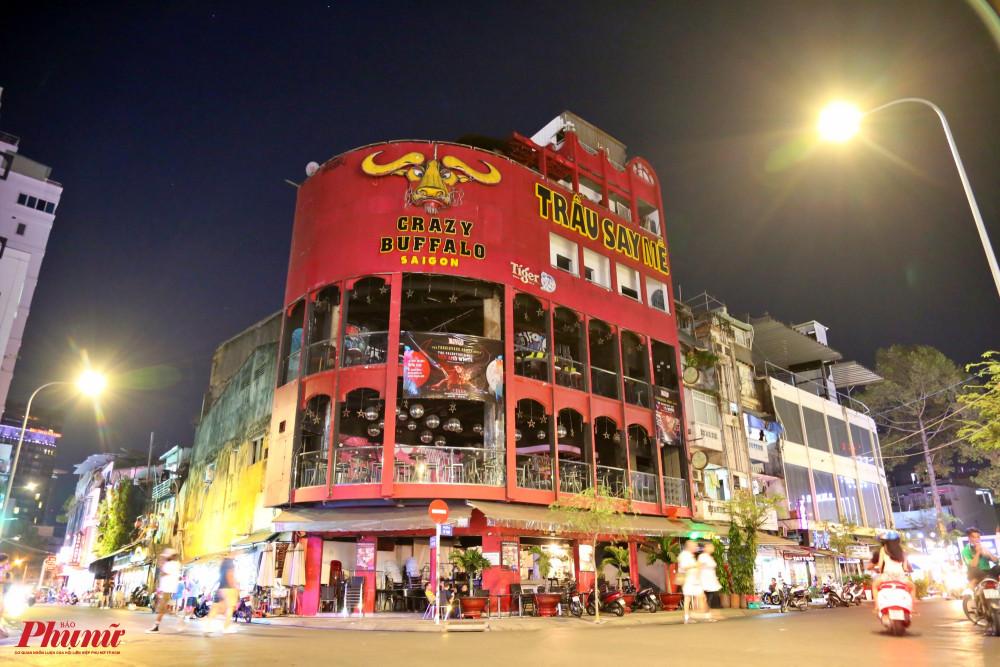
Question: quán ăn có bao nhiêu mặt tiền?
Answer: quán ăn có hai mặt tiền